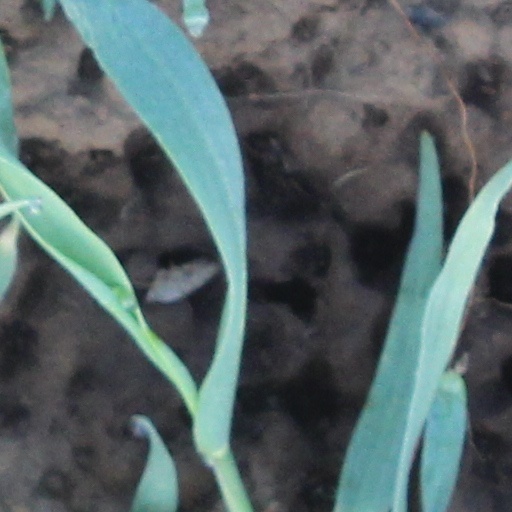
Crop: wheat